Indoor tanning

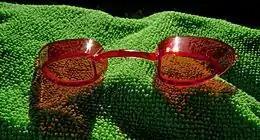
Goggles for indoor tanning

Tanning lamps, also known as tanning bulbs or tanning tubes, produce the ultraviolet light in tanning devices. The performance (or output) varies widely between brands and styles. Most are low-pressure fluorescent tubes, but high-pressure bulbs also exist. The electronics systems and number of lamps affect performance, but to a lesser degree than the lamp itself. Tanning lamps are regulated separately from tanning beds in most countries, as they are the consumable portion of the system.